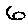
Label: 6